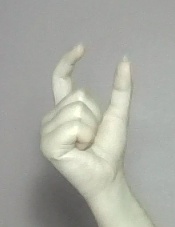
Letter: nun